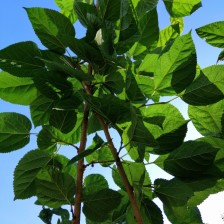
Variety: BlackAustralia